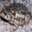
Label: frog